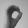
ASL letter: O